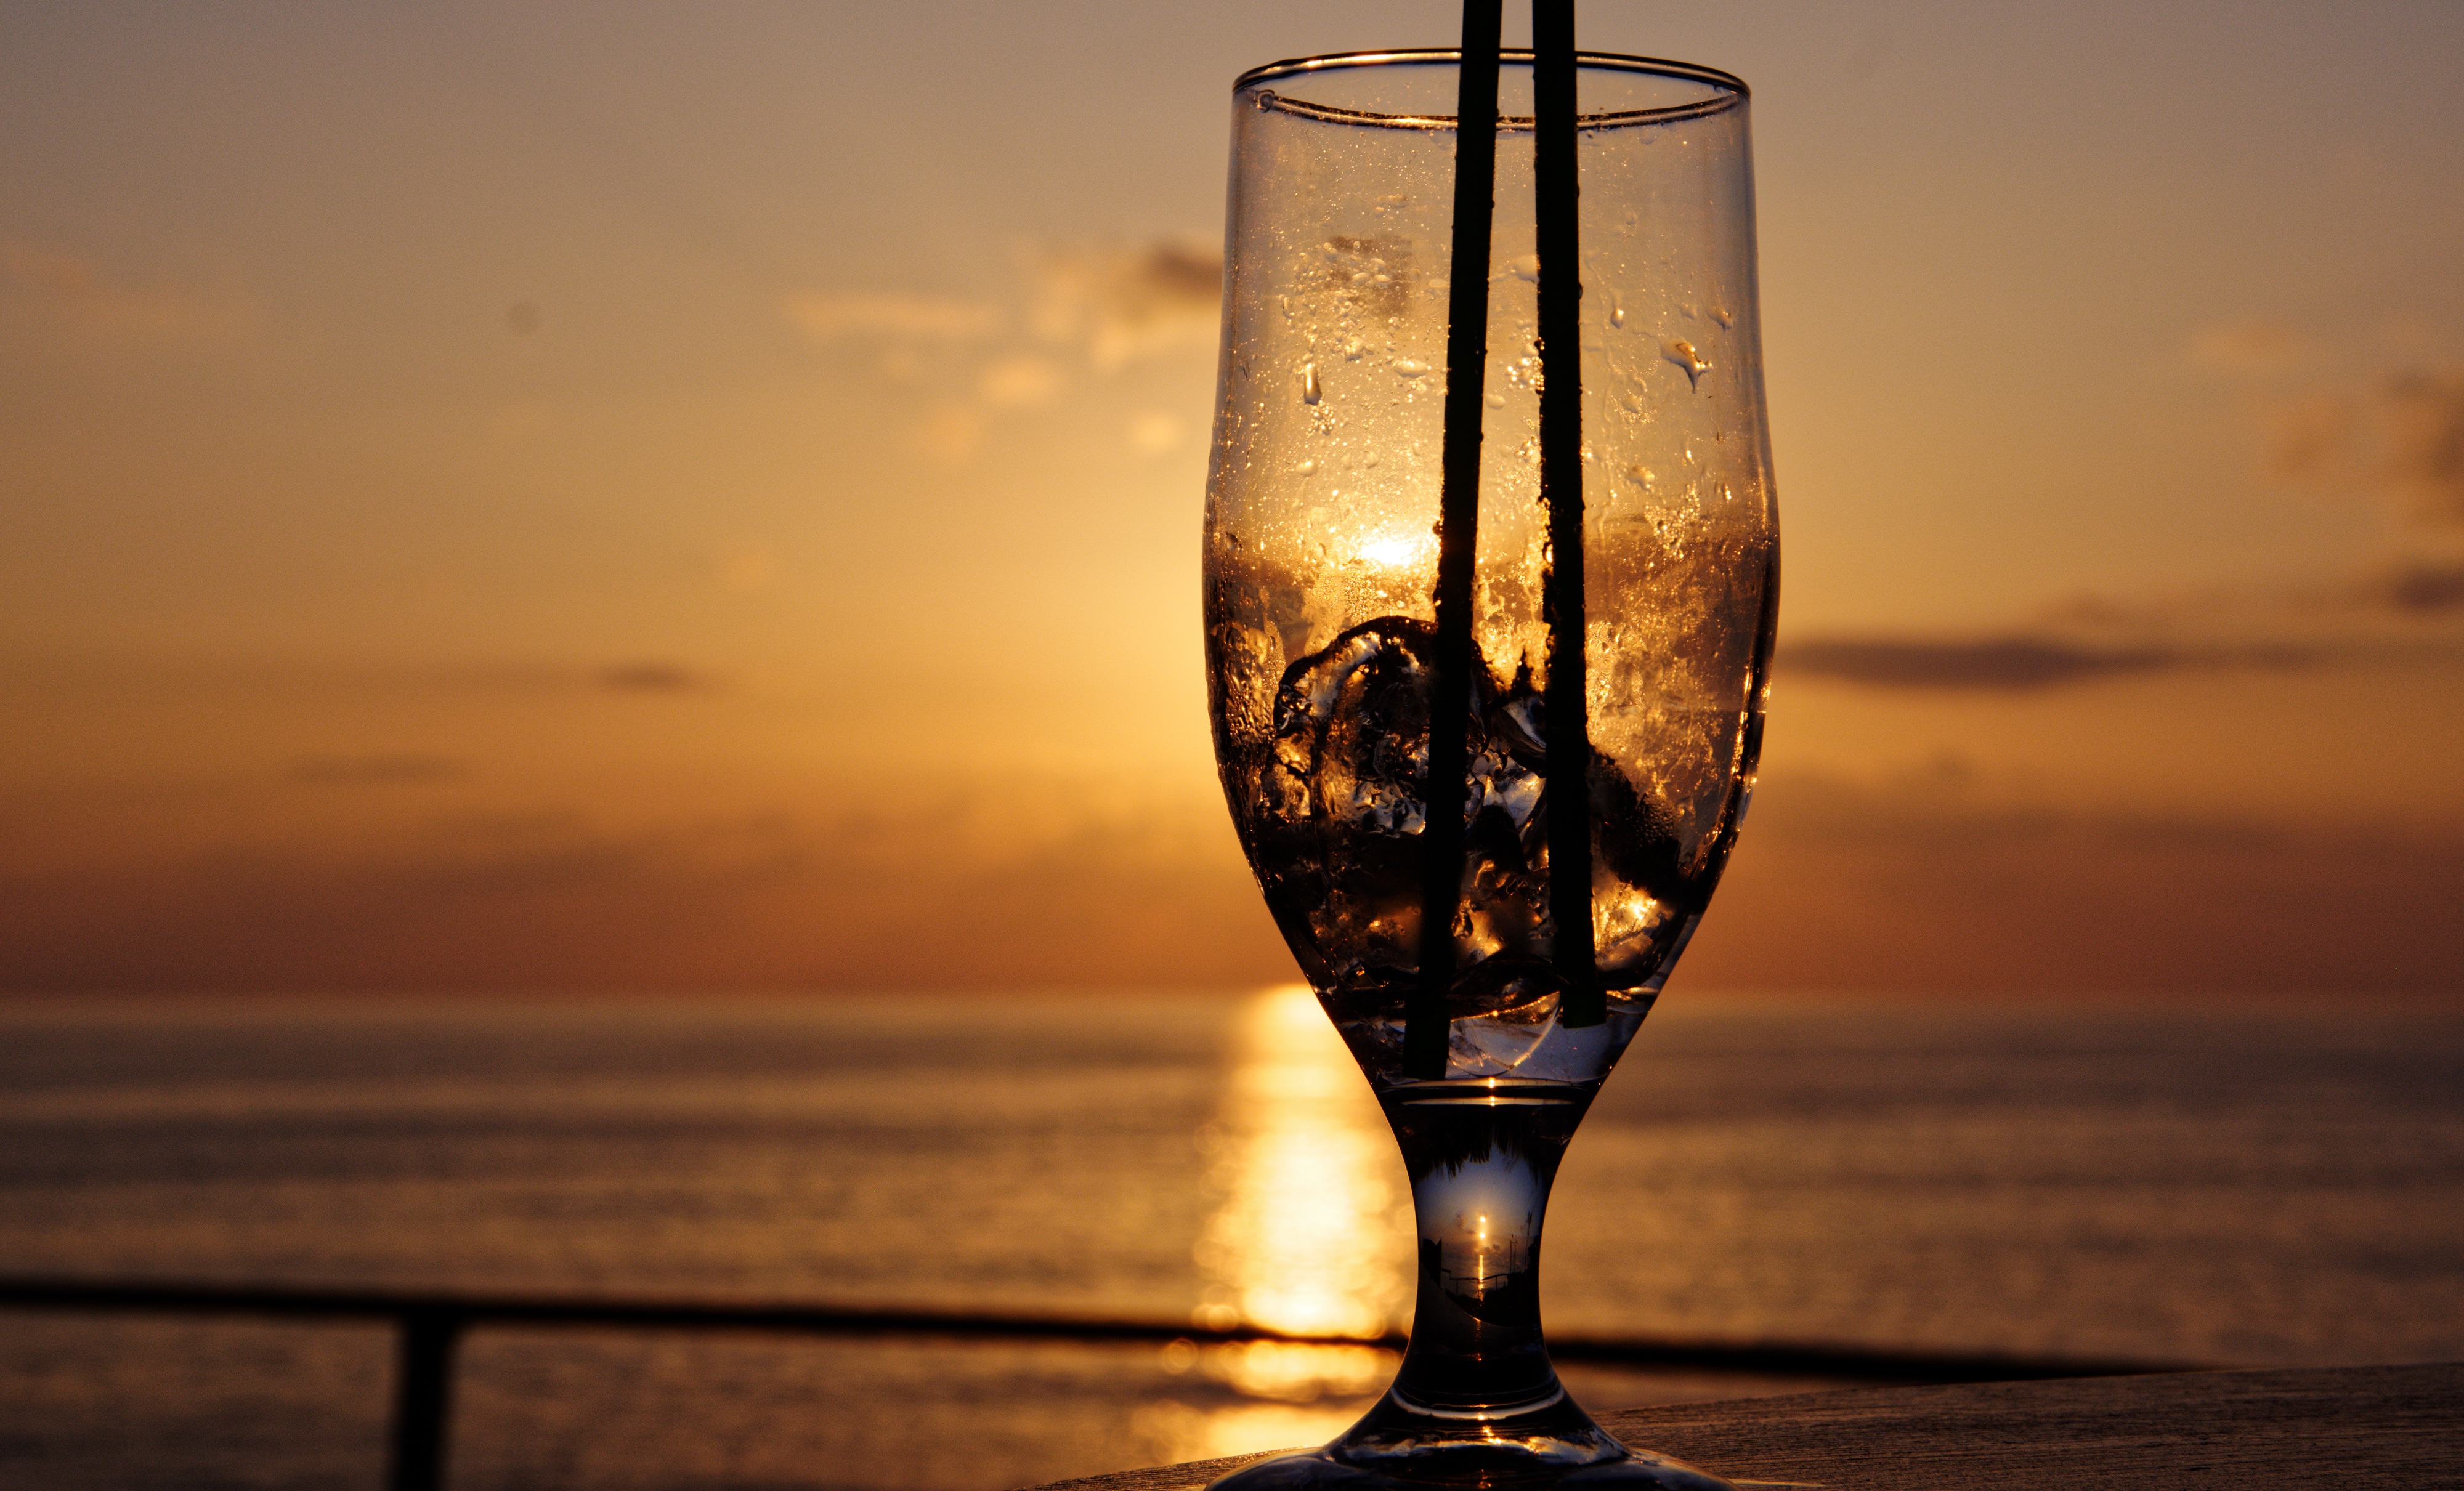
sea, sunset, wine, morning, glass, bar, reflection, drink, bottle, beer, mood, beverages, alcoholic beverage, distilled beverage, drinkware